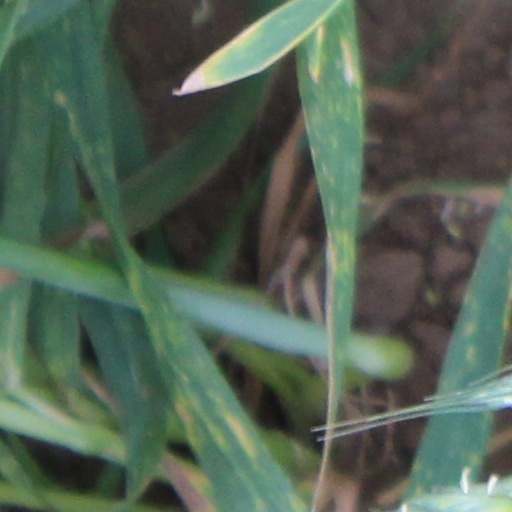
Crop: wheat